Mary Magdalene

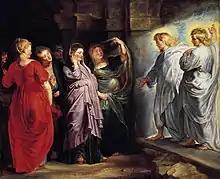
"The Three Marys at the Tomb" by Peter Paul Rubens, with Mary Magdalene in red

In 1517, on the brink of the Protestant Reformation, the leading French Renaissance humanist Jacques Lefèvre d'Étaples published his book "De Maria Magdalena et triduo Christi disceptatio" ("Disputation on Mary Magdalene and the Three Days of Christ"), in which he argued against the conflation of Mary Magdalene, Mary of Bethany, and the unnamed sinner in Luke. Various authors published a flurry of books and pamphlets in response, the vast majority of which opposed Lefèvre d'Étaples. In 1521, the theology faculty of the Sorbonne formally condemned the idea that the three women were separate people as heretical, and debate died down, overtaken by the larger issues raised by Martin Luther. Luther and Huldrych Zwingli (1484–1531) both supported the composite Magdalene. Luther, whose views on sexuality were much more liberal than those of his fellow reformers, reportedly once joked to a group of friends that "even pious Christ himself" had committed adultery three times: once with Mary Magdalene, once with the Samaritan woman at the well, and once with the adulteress he had let off so easily. Because the cult of Mary Magdalene was inextricably associated with the Catholic teaching of the intercession of saints, it came under particularly harsh criticism by Protestant leaders. Zwingli demanded for the cult of Mary Magdalene to be abolished and all images of her to be destroyed. John Calvin (1509–1564) not only rejected the composite Magdalene, but criticized Catholics as ignorant for having ever believed in it.